Stadler Euro

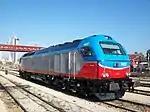
Euro 4000 introduced into Israel Railways service in November 2011

The common factor between this class of locomotives and its predecessors is the General Motors Electro-motive (now Electro-Motive Diesel, since 2010 a subsidiary of Caterpillar) EMD 710 engine and EMD D43 electric motors with associated electronic controls (except for the Euro 3000 AC introduced in 2011, which uses EMD AC electric motors). Thus EMD supplies the entire engine (see also prime mover) and power transmission system for these locomotives including the generator.